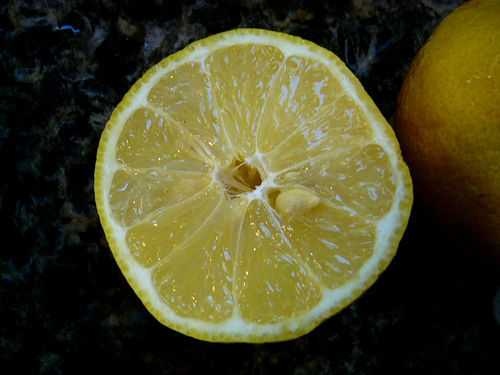
Label: Lemon